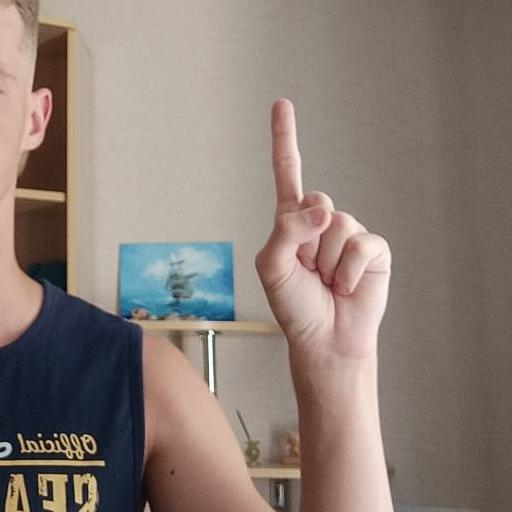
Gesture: one